Boleslav Jablonský

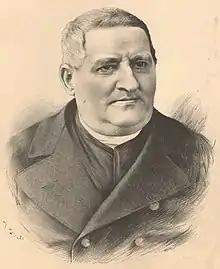
Boleslav Jablonský

Boleslav Jablonský (real name Karel Eugen Tupý) (14 January 1813 in Kardašova Řečice – 27 February 1881 in Kraków-Zwierzyniec) was a Czech poet and Catholic priest.